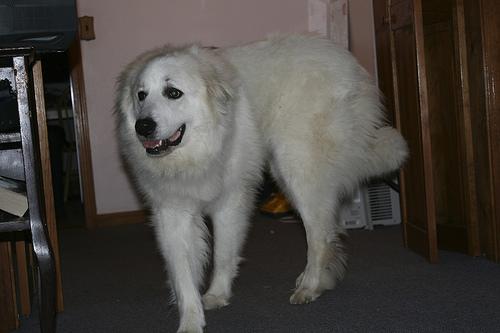
Breed: great pyrenees